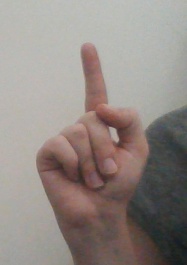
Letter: bb